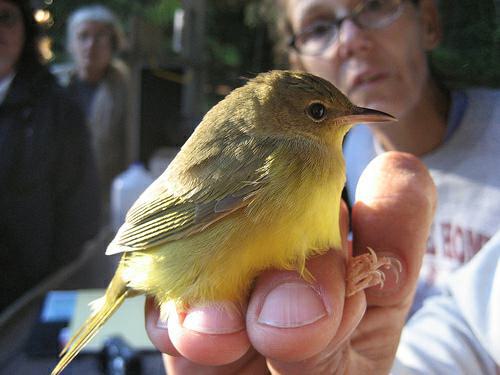
A photo of a mourning warbler